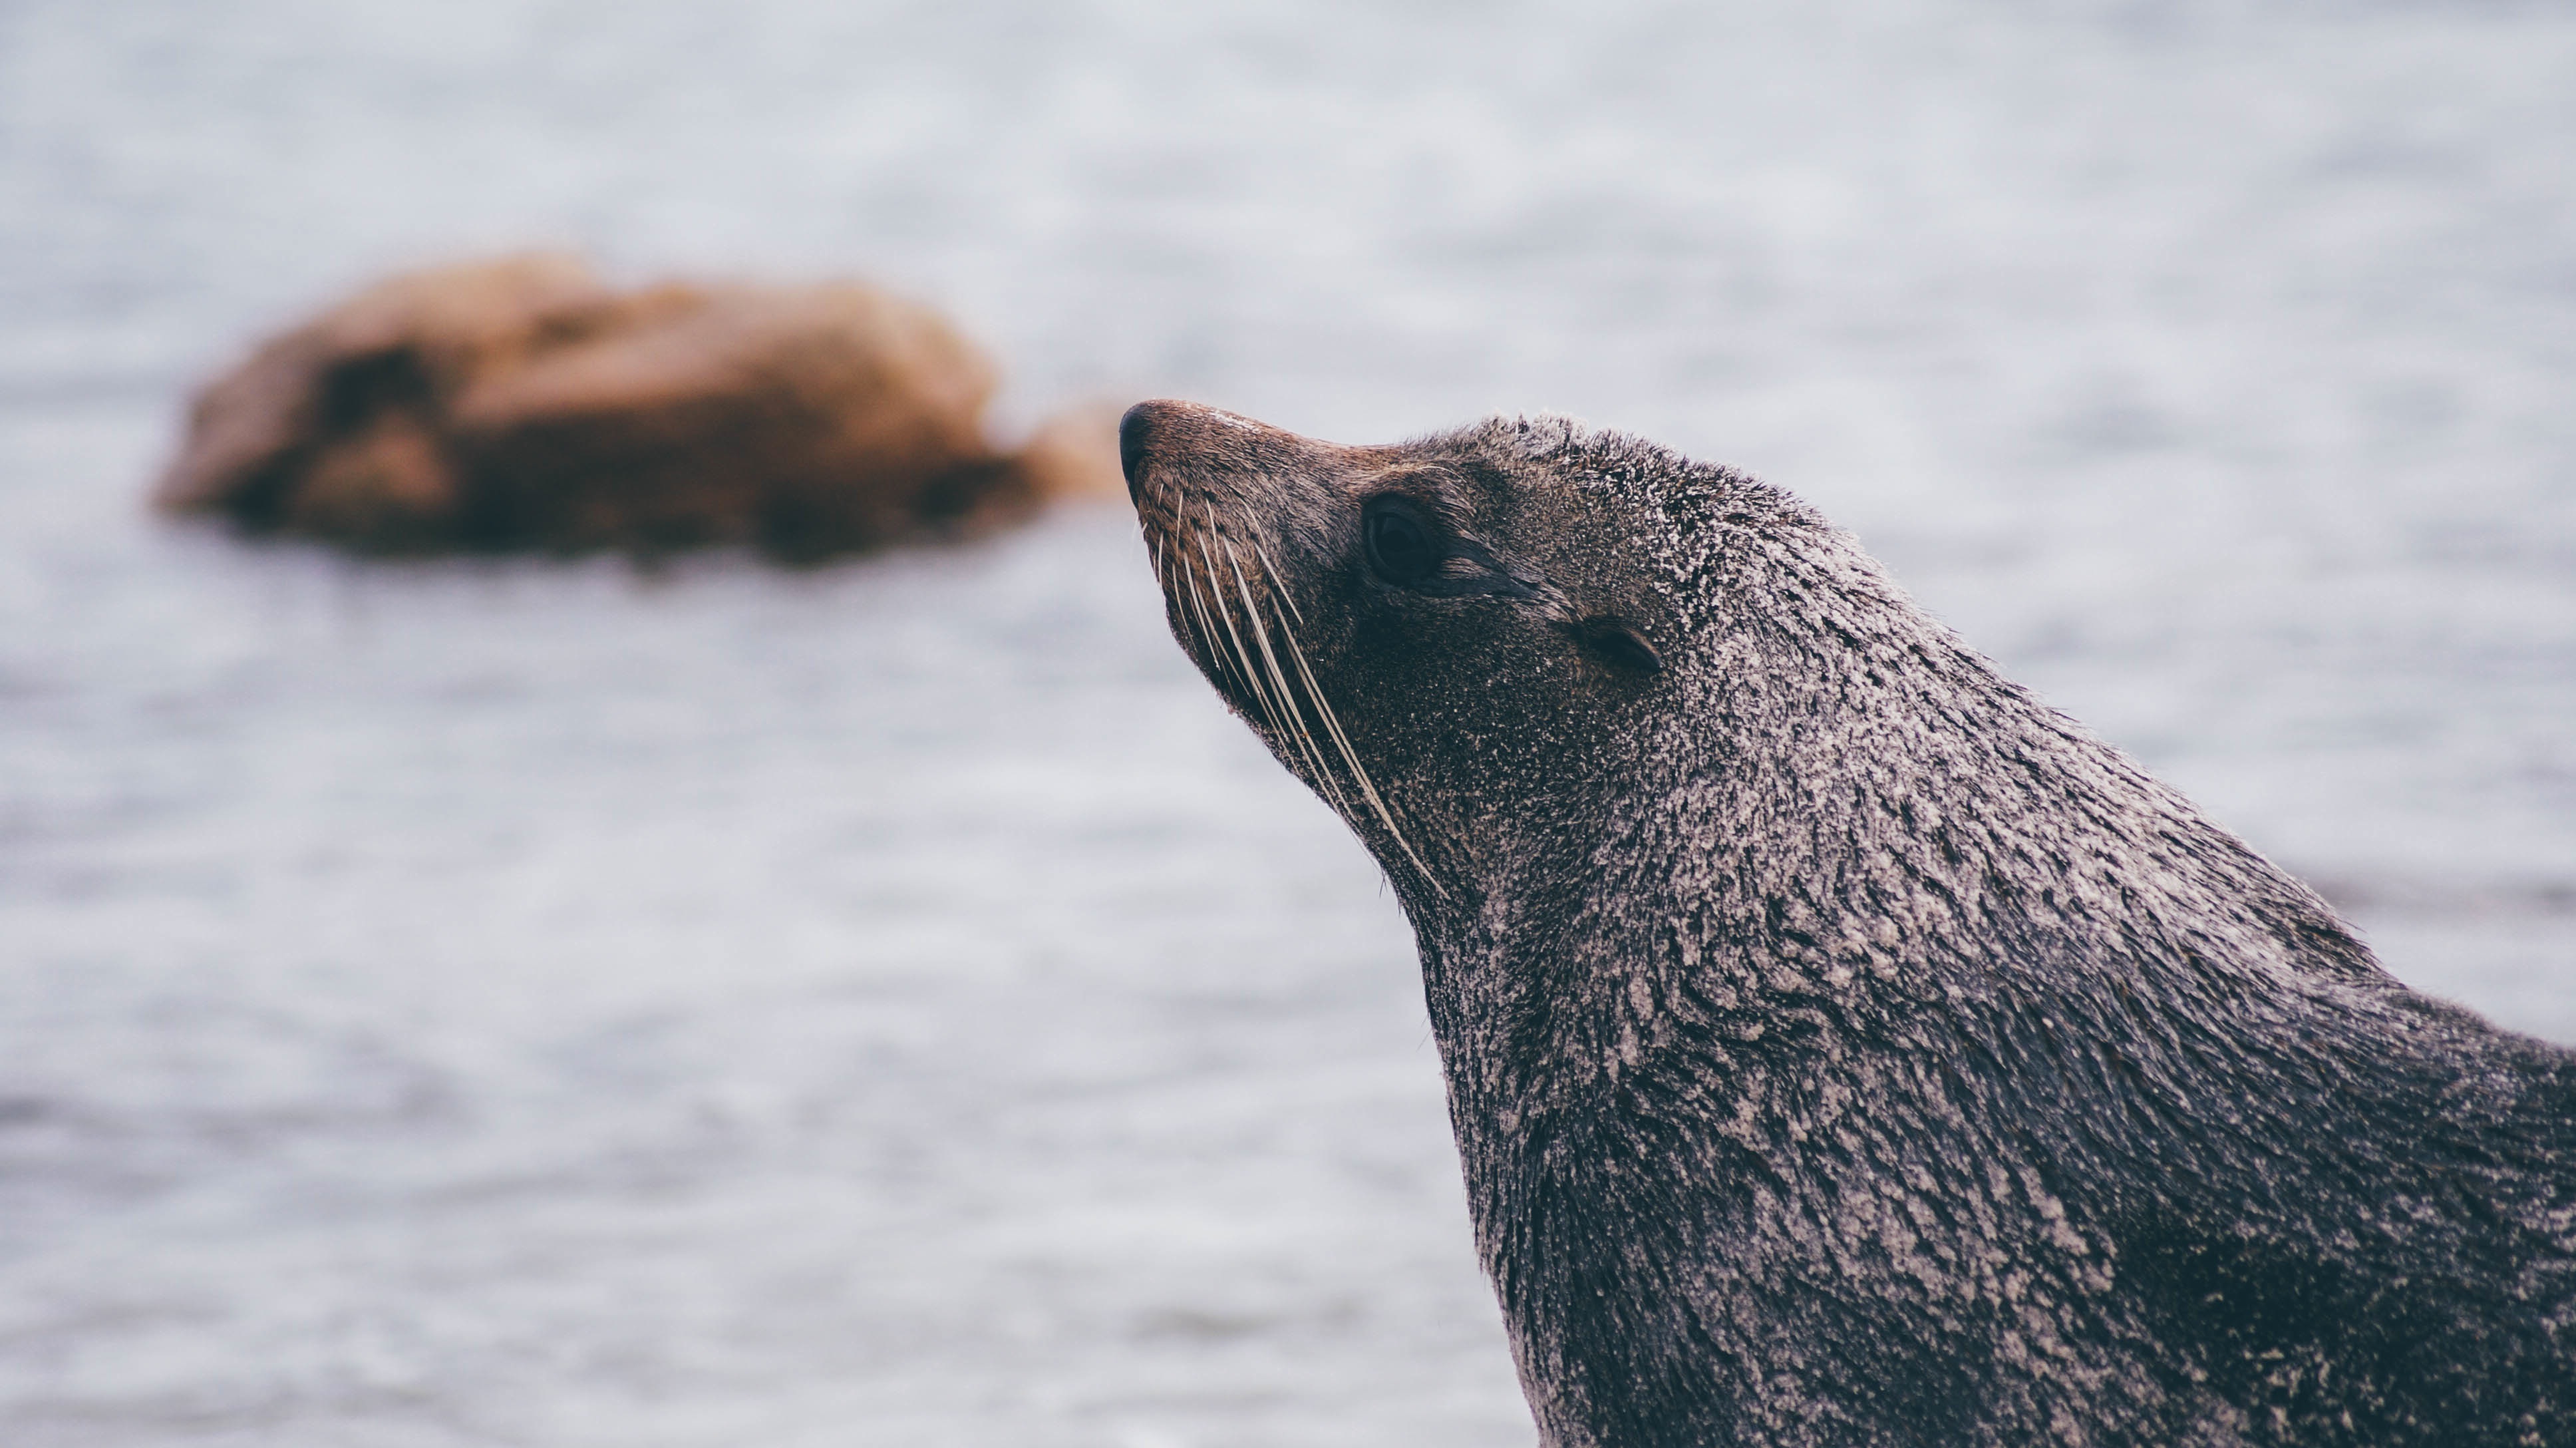
sea, nature, ocean, animal, wildlife, mammal, arctic, seal, fauna, sea lion, whiskers, seals, vertebrate, adorable, otter, harbor seal, marine mammal, mustelidae